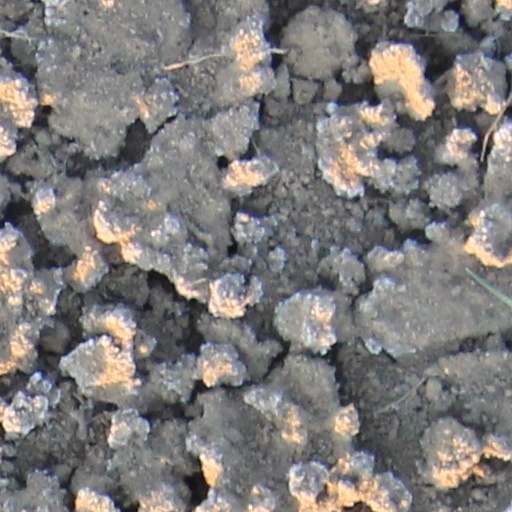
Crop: wheat